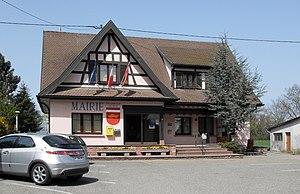
La mairie de Traubach-le-Bas
Traubach-le-Bas est une commune française située dans le département du Haut-Rhin, en région Grand Est.